Imperial (automobile)

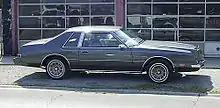
1982 Imperial

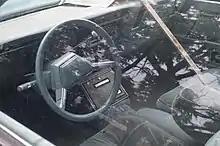
1981 Imperial Frank Sinatra Edition interior

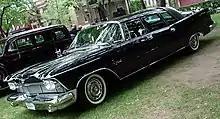
1958 Imperial Crown Ghia Limousine

The 1963 models saw the split grille replaced by a cluster of chromed rectangles, and the taillights were now inside the rear fenders, in ordinary fashion, for the first time. In addition, the designers redesigned the rooflines of Custom and Crown, two and four-door models to be more squared off with thicker c pillars. 1963 models were the last Virgil Exner–styled Imperials, however Elwood Engel began applying some of his own touches to them, especially in the form of the redesigned base and Crown roofs. The LeBaron roofs remained the same with formal styling and closed in the rear window. 14,121 cars were produced for 1963.